368th Military Intelligence Battalion (United States)

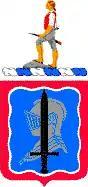
368th Military Intelligence Battalion coat of arms

On order, the 368th Military Intelligence Battalion provides well trained and equipped soldiers who conduct many counterintelligence activities, to meet the operational intelligence requirements of Combatant Commands and the United States Intelligence Community. Their mission is to provide intelligence and electronic warfare (IEW) operations support for the 501st Military Intelligence Brigade in support of the Korean Theater. In peacetime, the battalion provides global Human Intelligence (HUMINT), Signals Intelligence (SIGINT), and Imagery Intelligence (IMINT) support to Army operations.